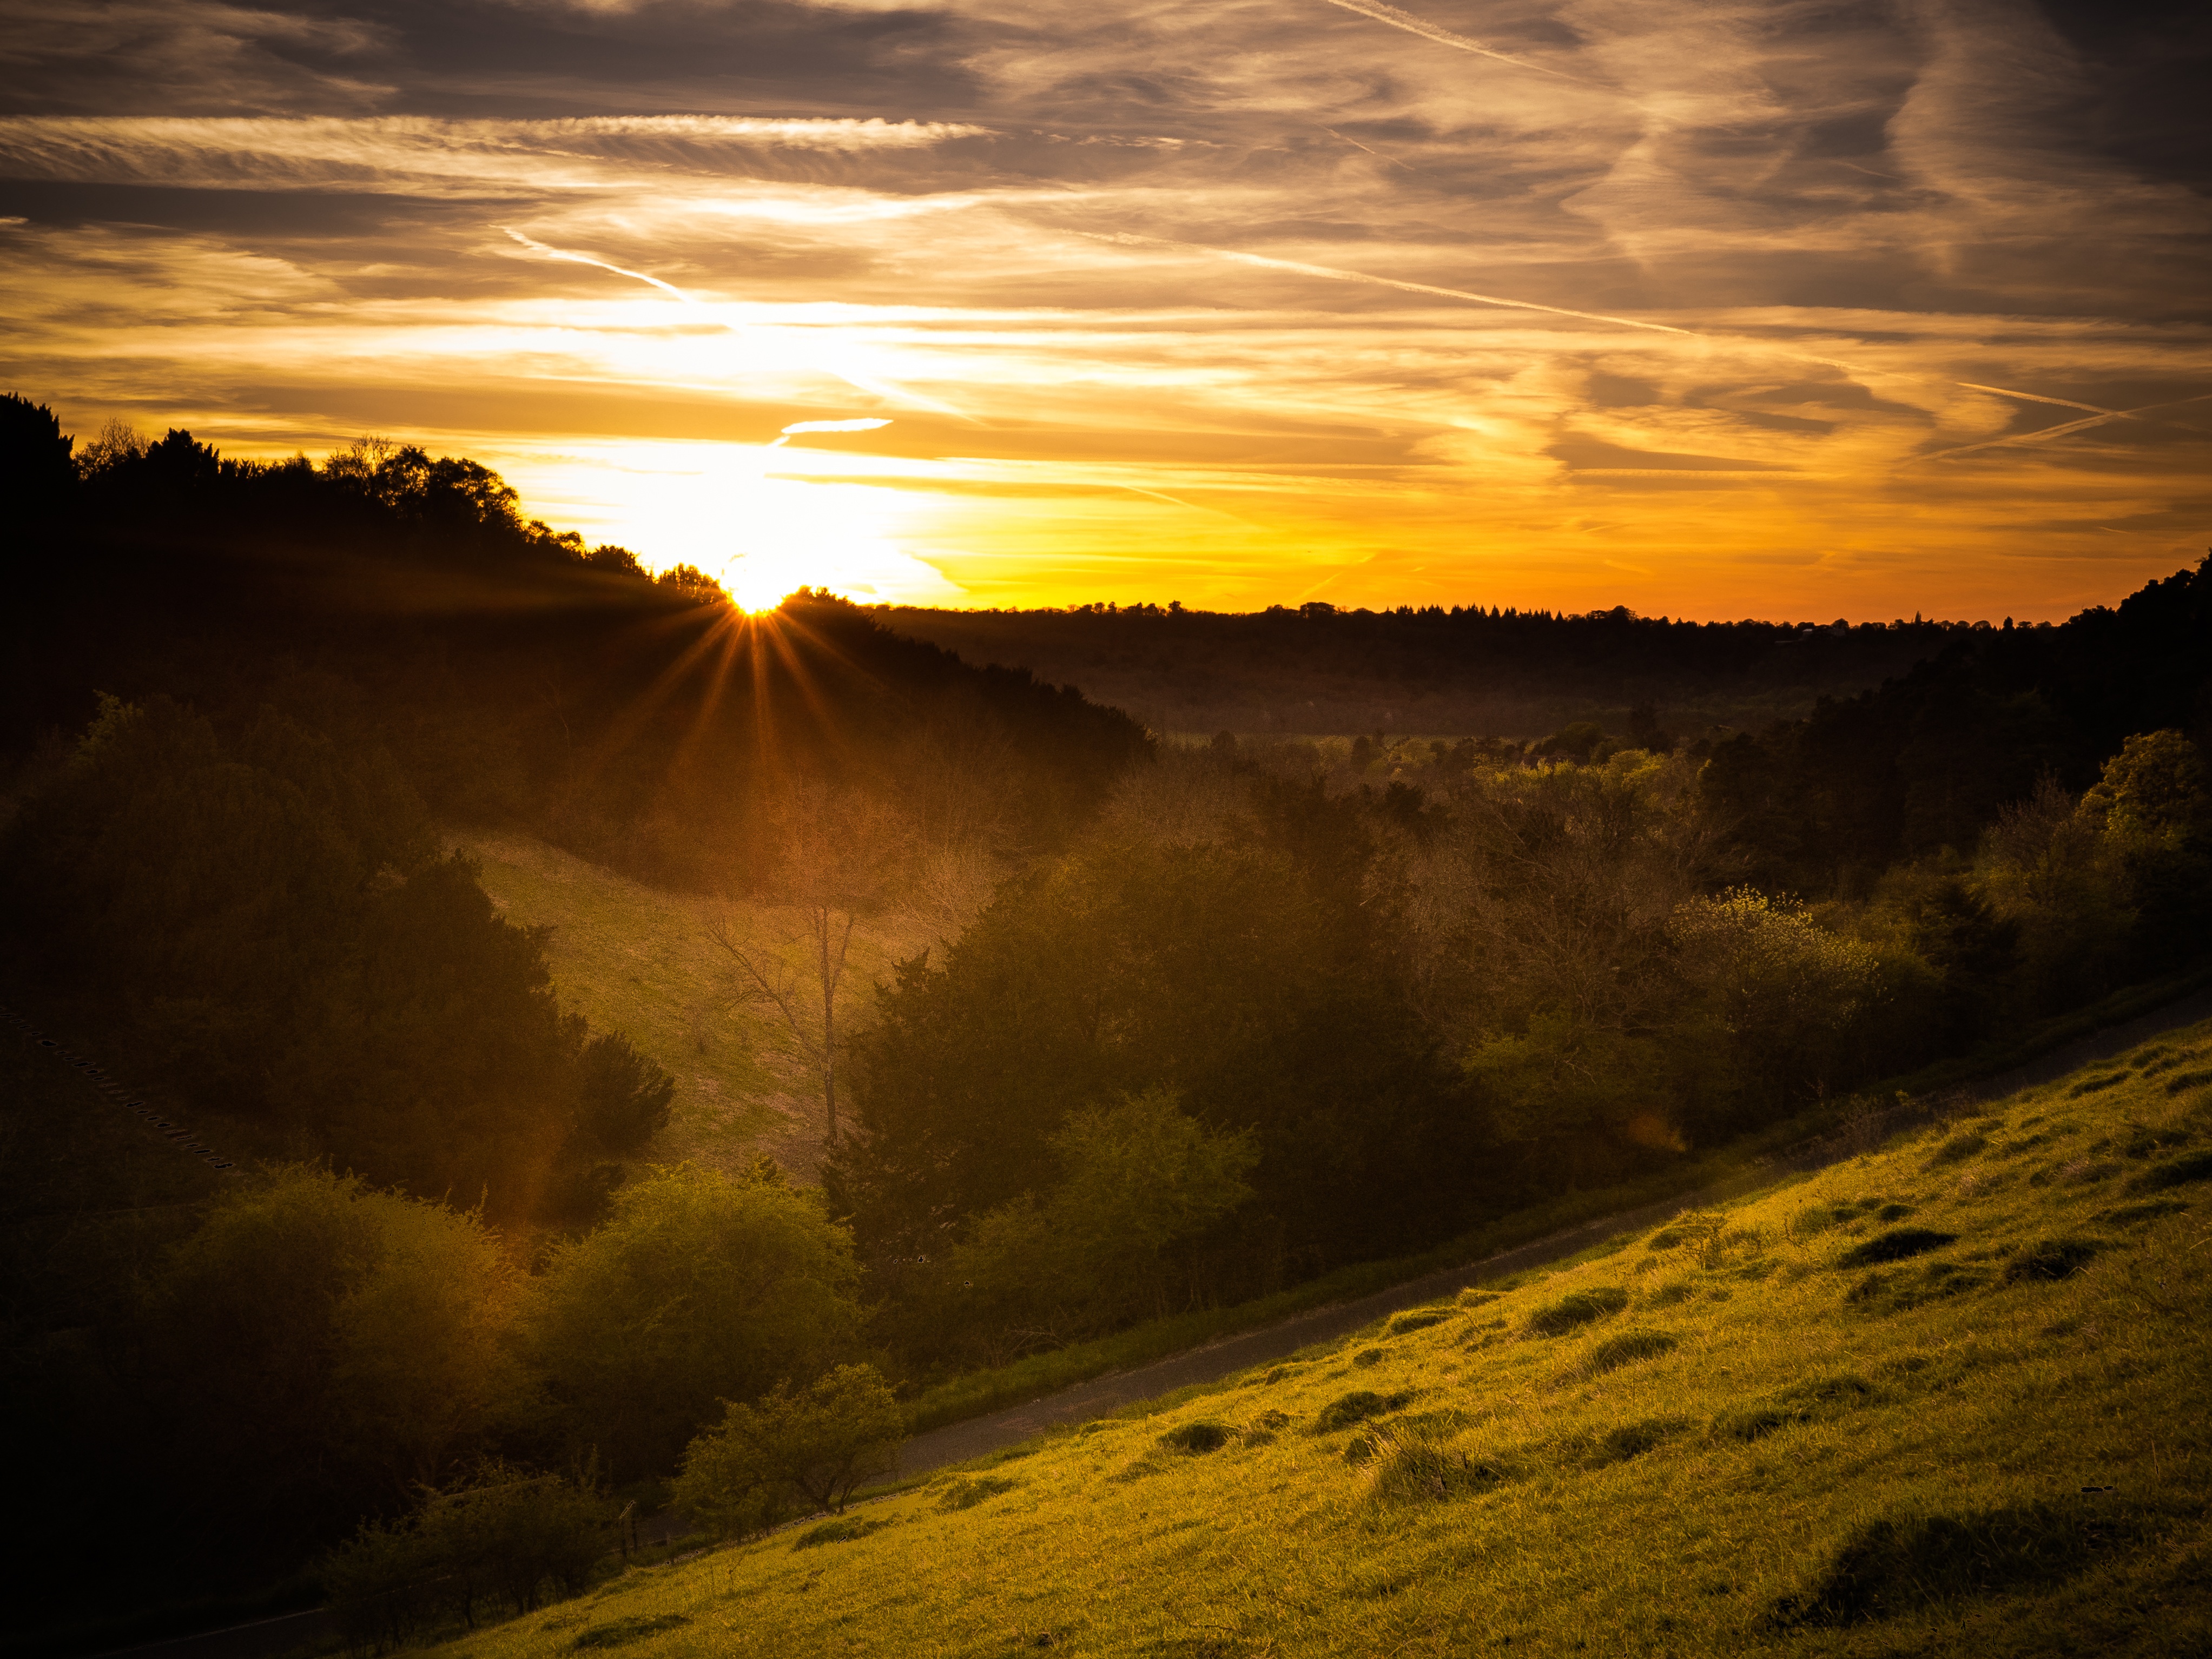
landscape, nature, horizon, mountain, cloud, sky, sun, sunrise, sunset, sunlight, morning, hill, dawn, valley, dusk, evening, plateau, afterglow, atmospheric phenomenon